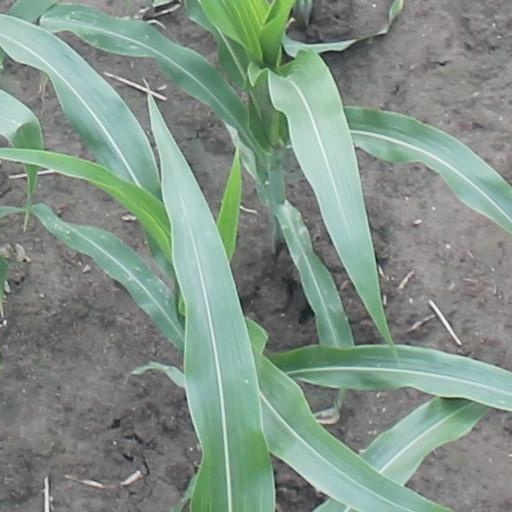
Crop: maize; corn